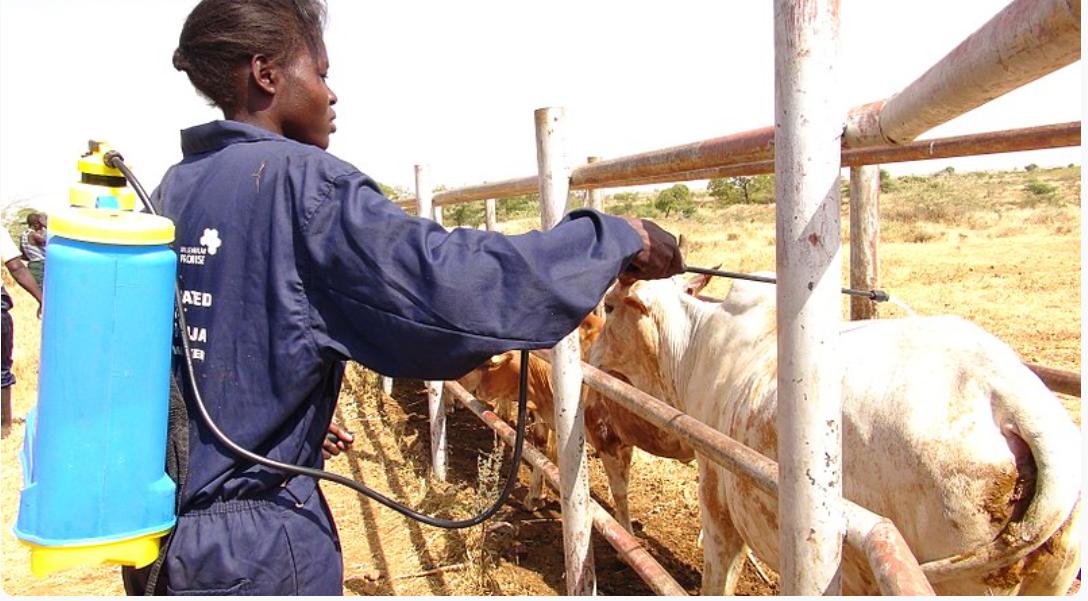
Ng'ombe walioko zizini wakinyunyuziwa dawa na mtaalamu wa mifugo ni ishara ya juhudi za kuboresha afya ya mifugo. Ambapo sekta ya kilimo kwa kushirikiana na serikali inaendelea kuhimiza ufugaji bora kupitia chanjo, elimu kwa wafugaji, na udhibiti wa magonjwa, ili kuongeza uzalishaji wa maziwa na nyama nchini.